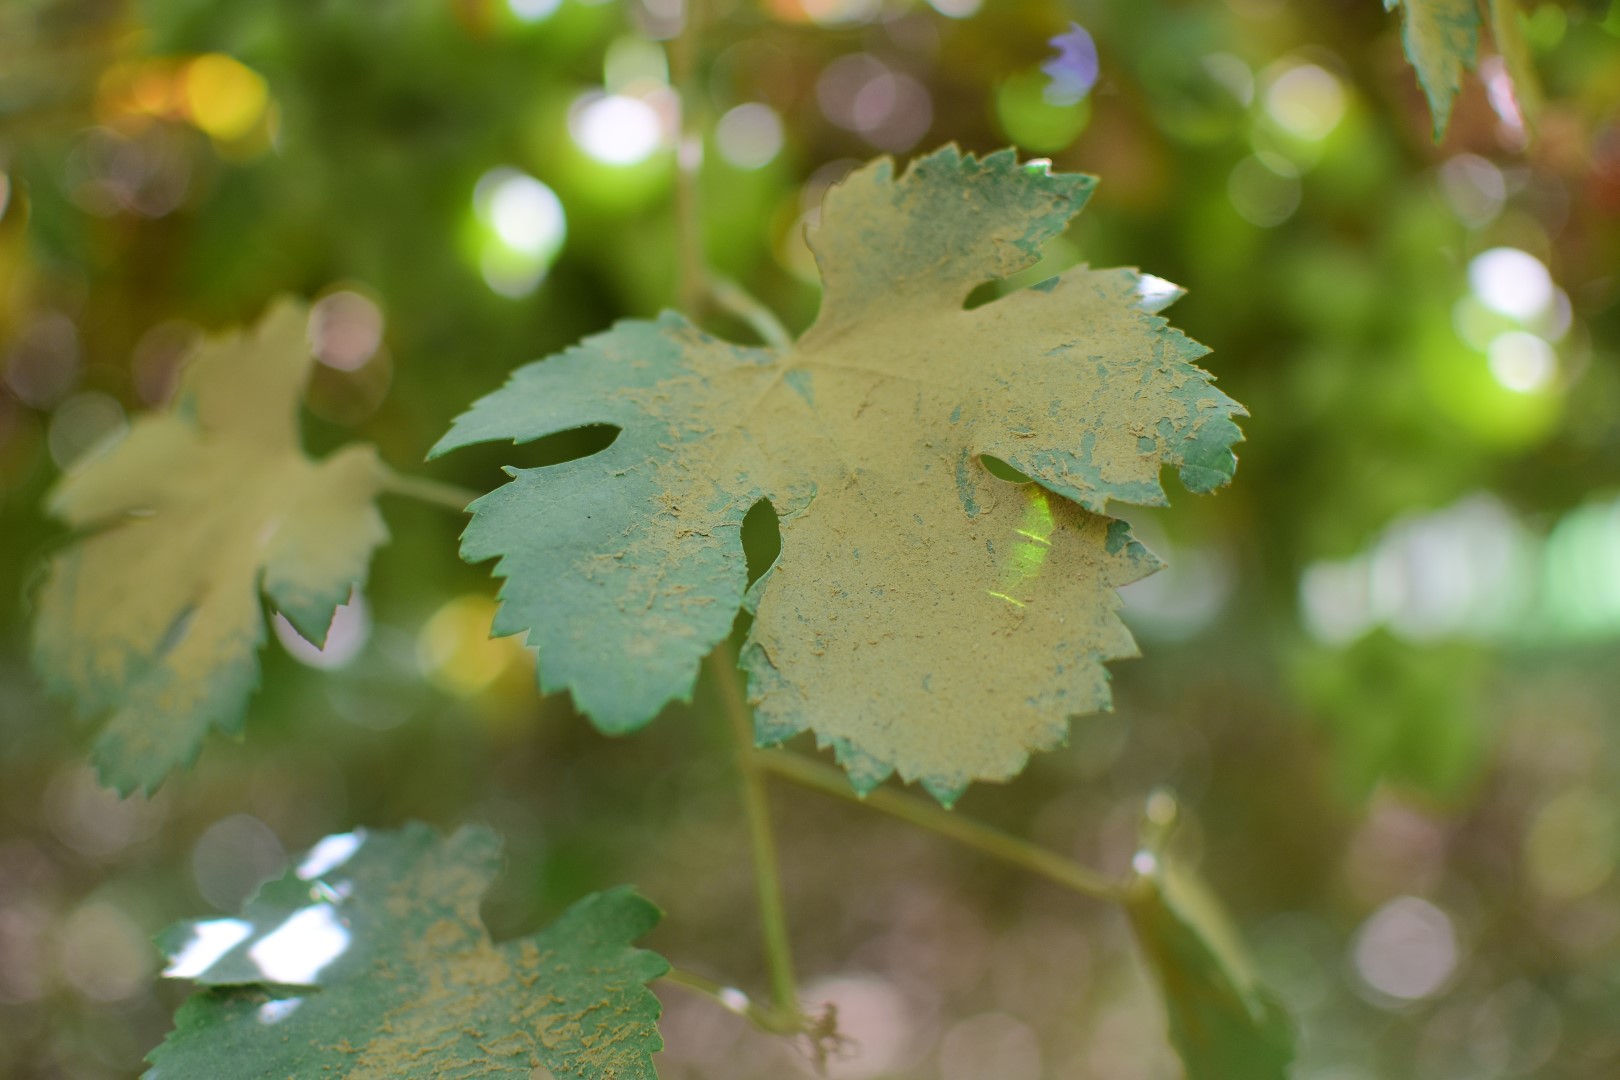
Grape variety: Halawani